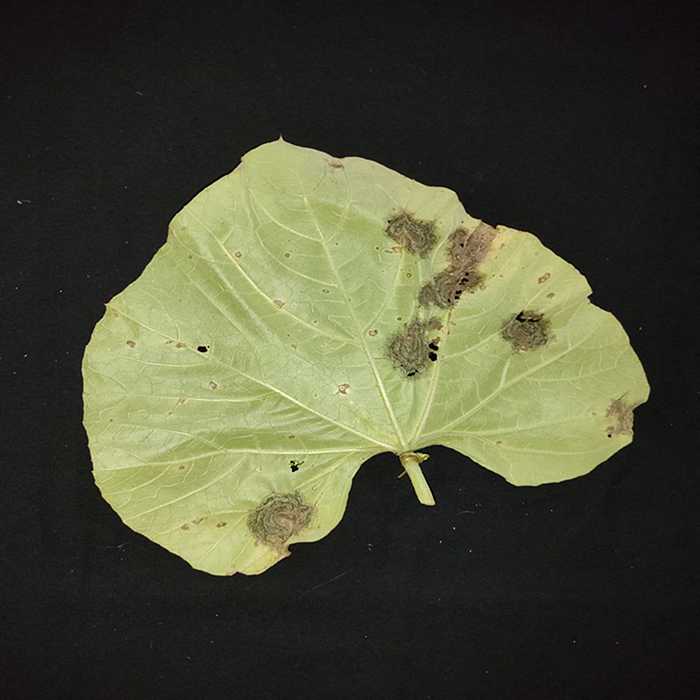
Plant: Bottle gourd
Label: Downey mildew